Homer vs. Patty and Selma

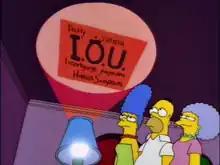
Marge finding out about Homer's debt to Patty and Selma

"Homer vs. Patty and Selma" is the seventeenth episode of the sixth season of the American animated television series "The Simpsons". It originally aired on Fox in the United States on February 26, 1995. In the episode, Homer loses all his money in pumpkin futures and must turn to Patty and Selma for a loan. Meanwhile, Bart takes up ballet lessons, with an instructor voiced by actress Susan Sarandon.